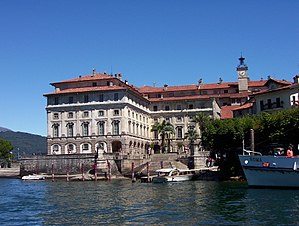
Borromeiske Øer
Isola Bella
Borromeiske Øer er en øgruppe bestående af tre små øer og to klippeskær i den italienske del af Lago Maggiore. Øerne ligger i regionen Piemonte, i Lago Maggiores vestre arm, i området mellem Verbania i nord og Stresa i syd.